Assemblies of Yahweh

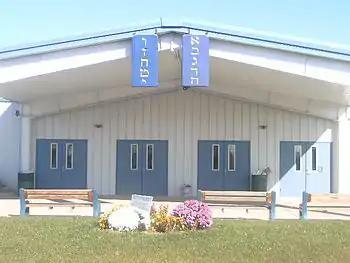
The Assemblies of Yahweh tabernacle

The Assemblies of Yahweh is a nonprofit religious organization with its international headquarters in Bethel, Pennsylvania, United States. The organization developed independently out of a radio ministry begun by Jacob O. Meyer in 1966. The Assemblies of Yahweh is the largest sacred name group, but it is not part of the Sacred Name Movement.